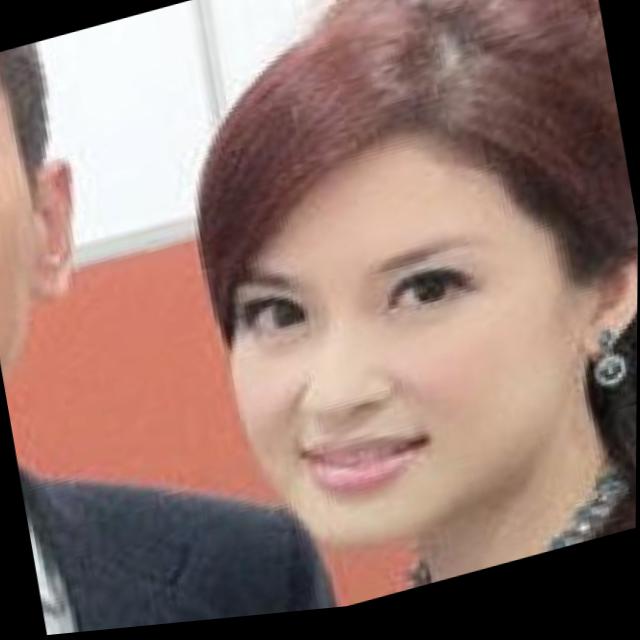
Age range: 21-44